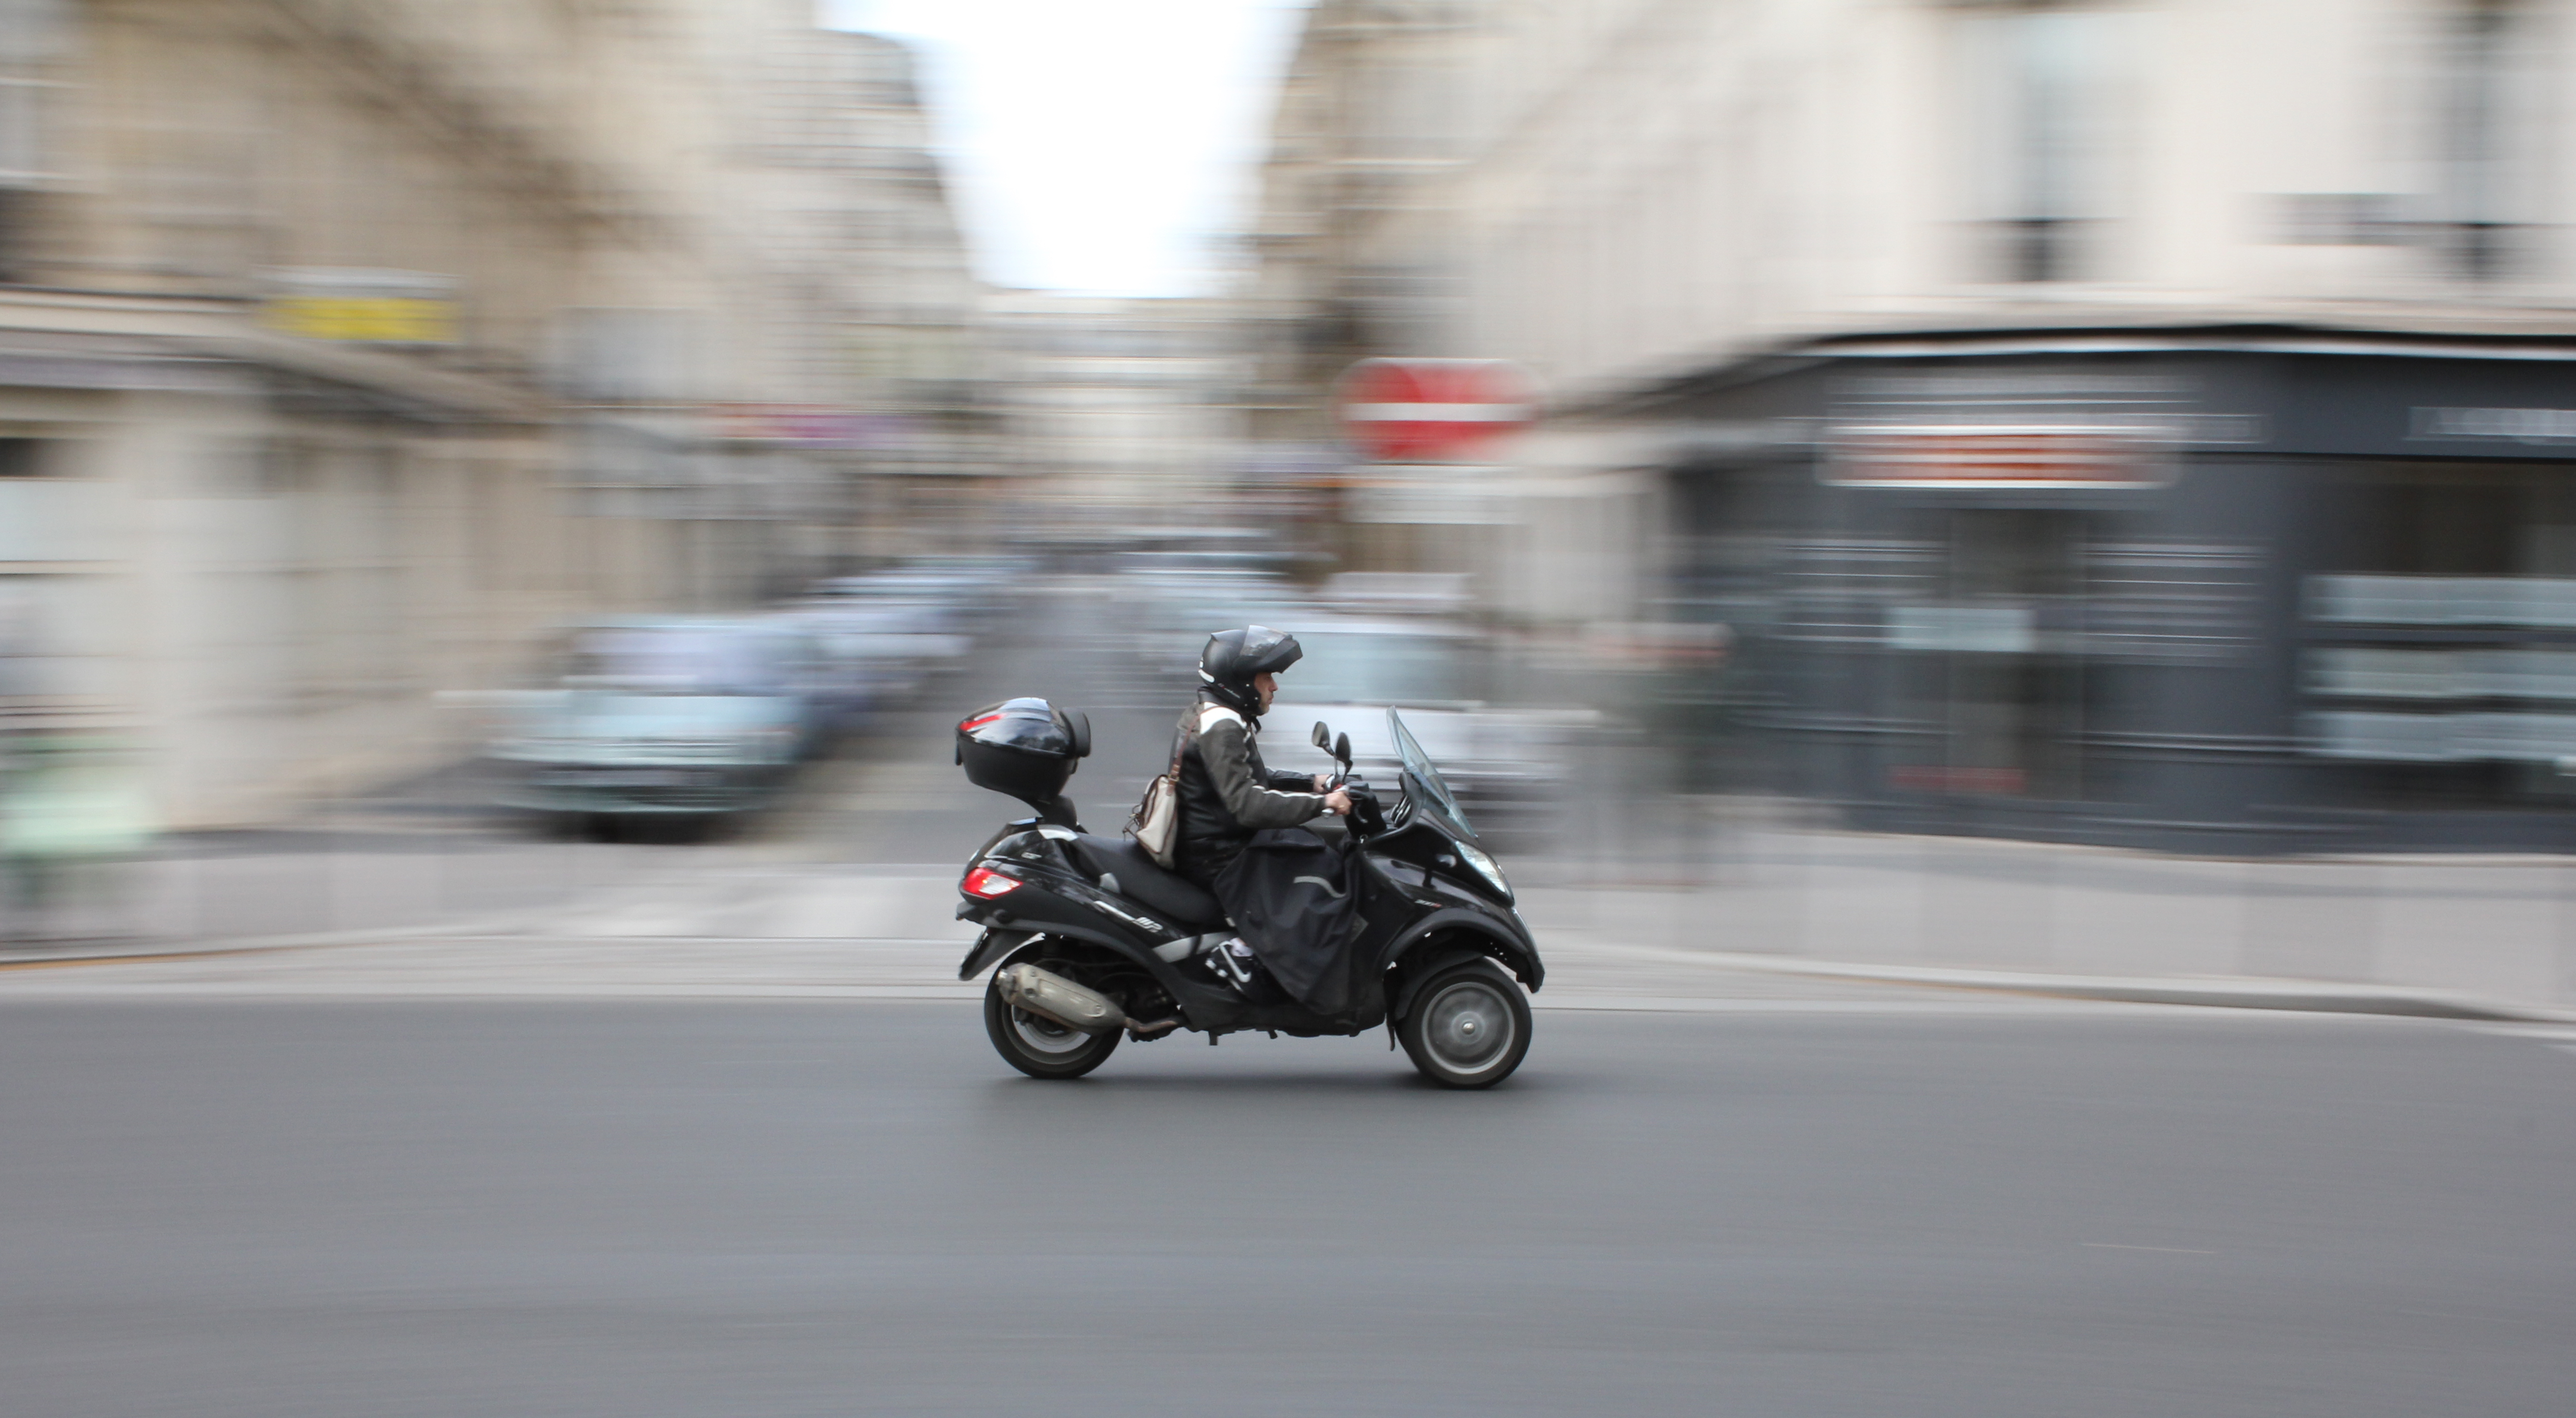
outdoor, street, car, city, paris, france, europe, vehicle, motorcycle, motorbike, movement, file, creativecommons, cc0, moto, publicdomain, nocopyright, 2d, carloszgz, cmstoolsphotoring, freeculturalworks, openlicense, freepictures, rue, calle, francia, europa, movimiento, motionblur, panning, mouvement, exposicionlarga, poselongue, floudeboug, vehicule, vehiculo, copyleft, norightsreserved, longexposure, 75005, motorcycling, land vehicle, road racing, automobile make